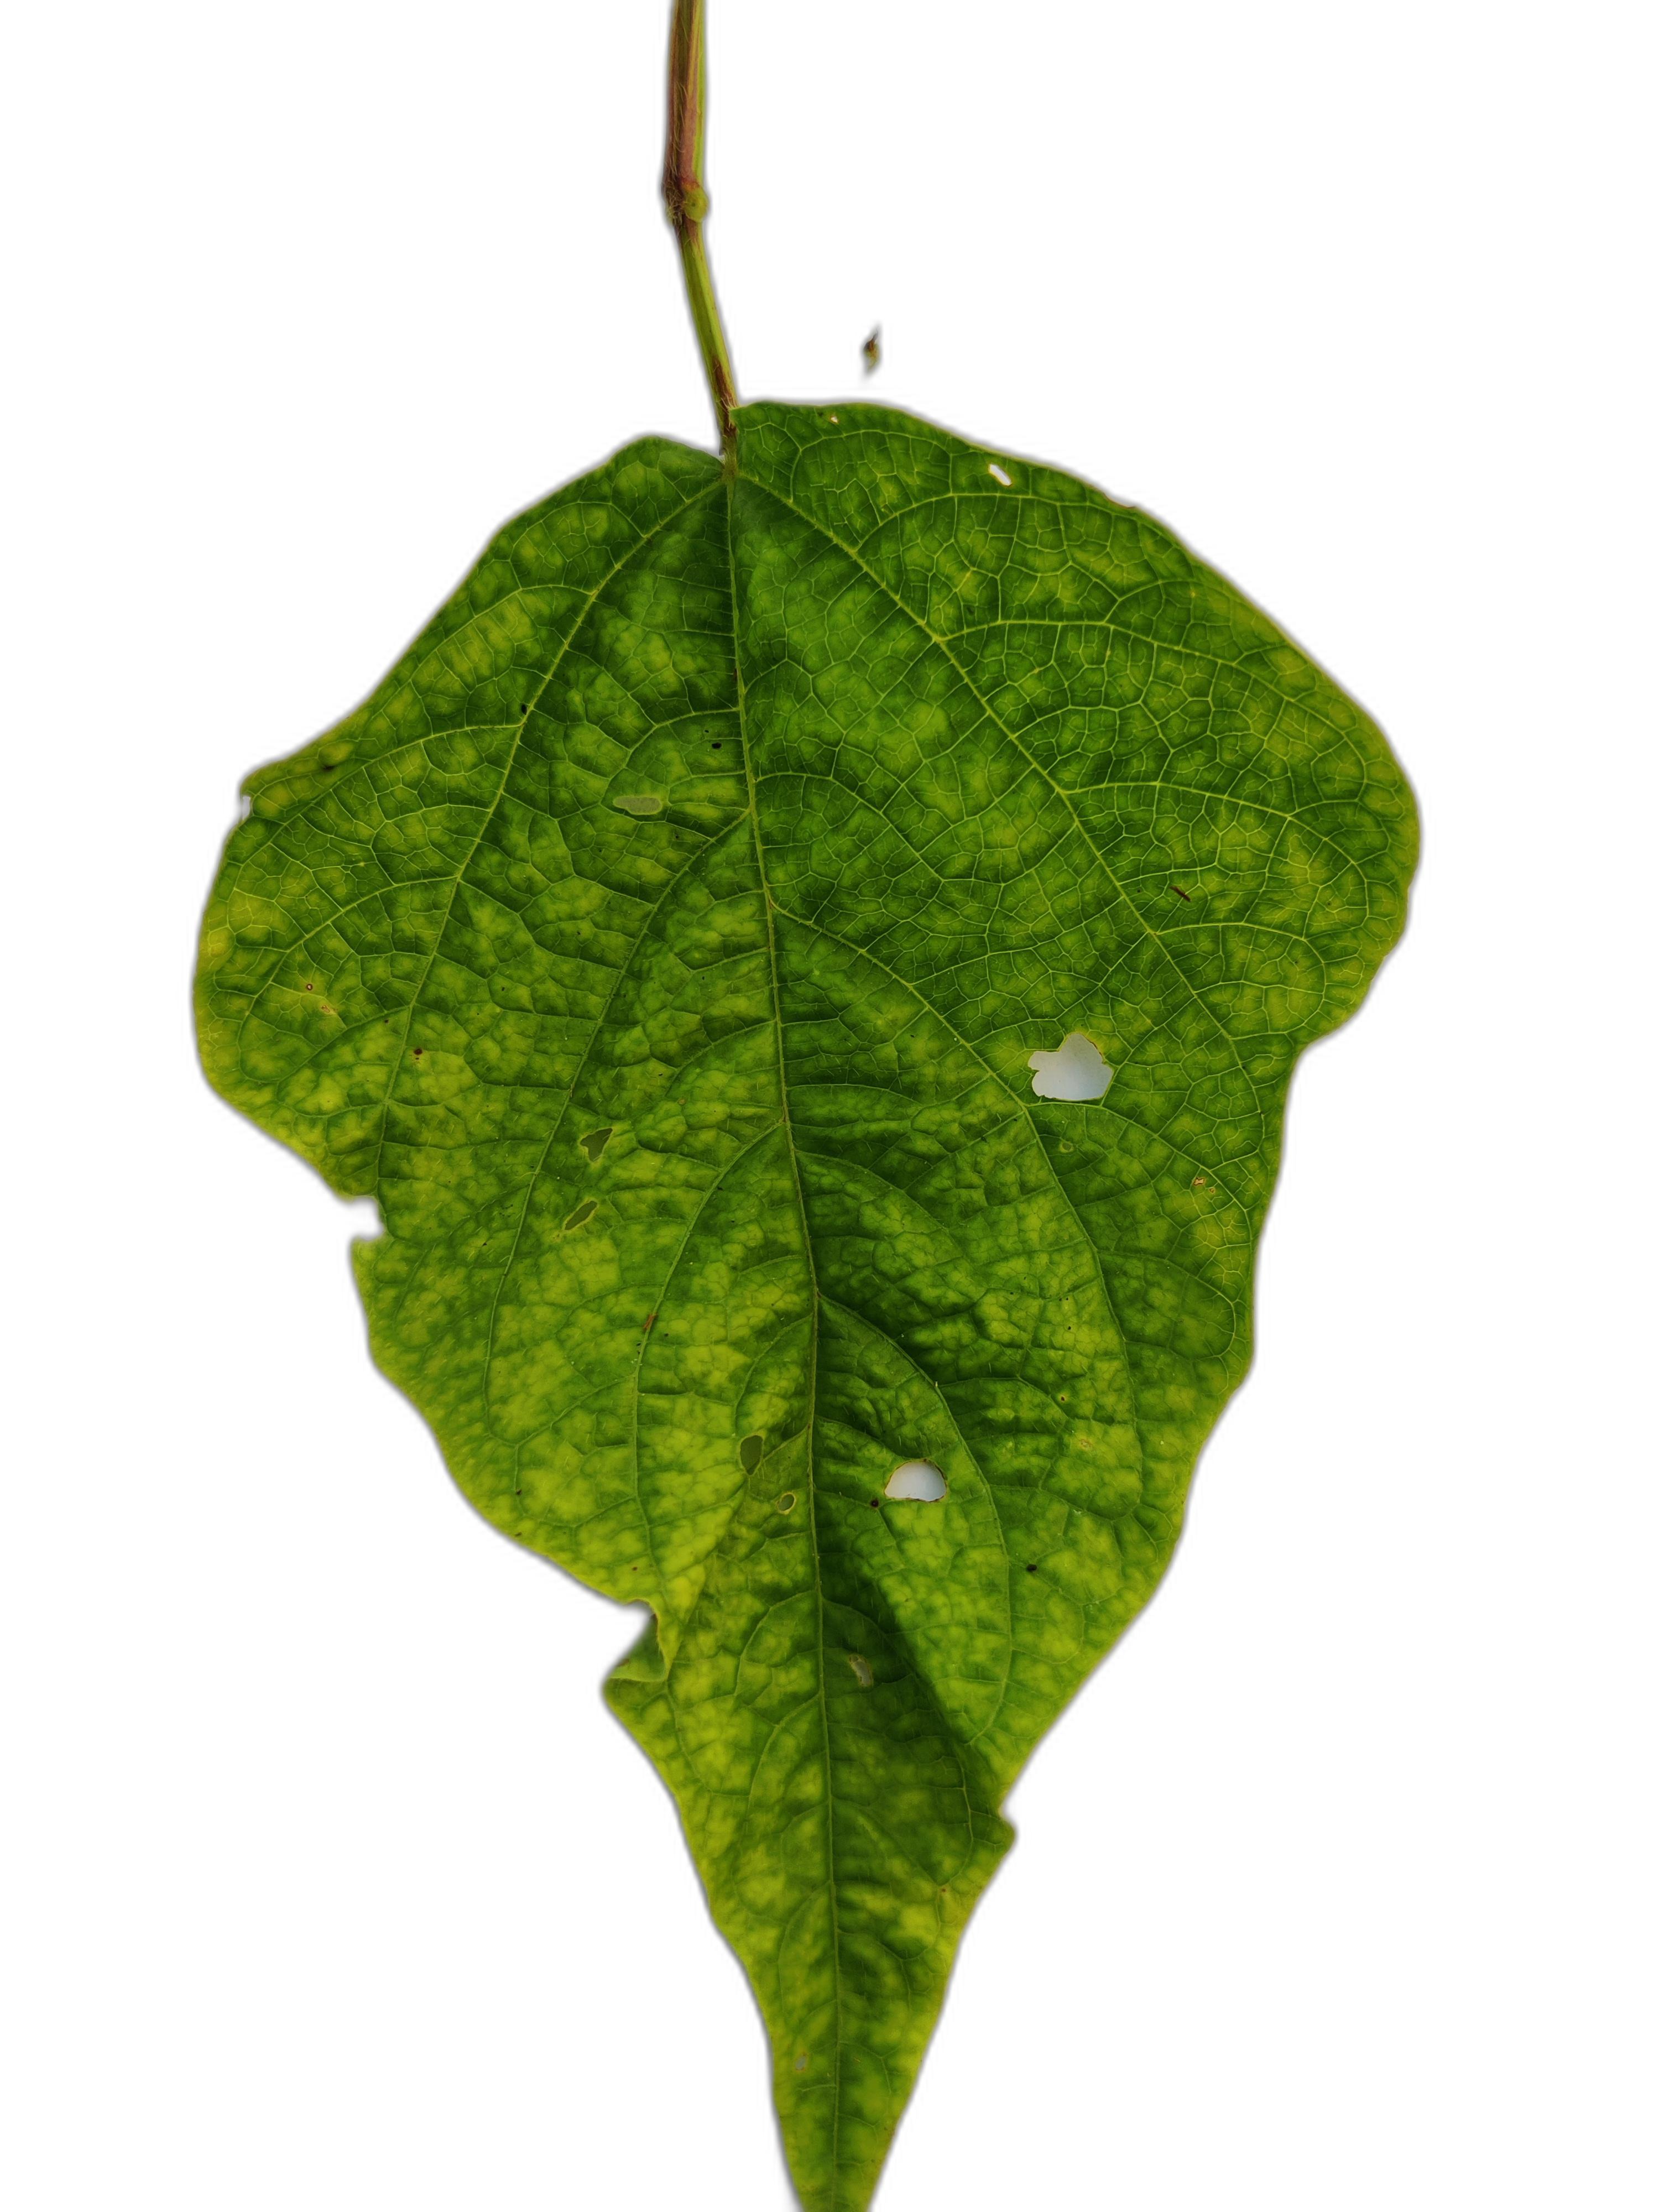
Label: Leaf Crinkle